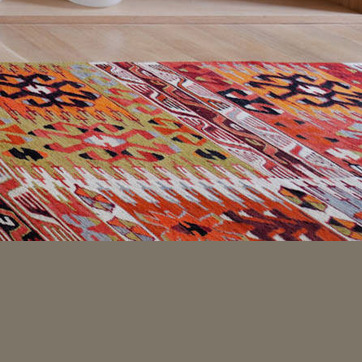
Material: carpet